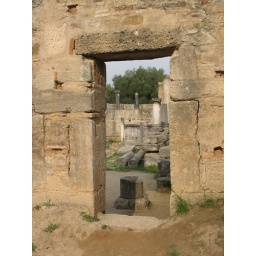
This is a doorway into one of the old buildings standing in ruin at Olympia.